Ivy (motorcycles)

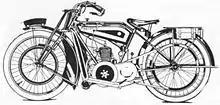
Ivy was a motorcycle manufacturer between 1907 and 1934 in Birmingham, England.

Ivy was a motorcycle manufacturer between 1907 and 1934 in Birmingham, England. It was run by various brothers from the Newman family. Ivy built about 6,000 motorcycles of various models. Most used two-stroke engines made by either J.A.P. or Precision, but there were also 225cc and 296cc engines designed and manufactured by Ivy. The company also made its own suspension forks, carburettors and sidecars.